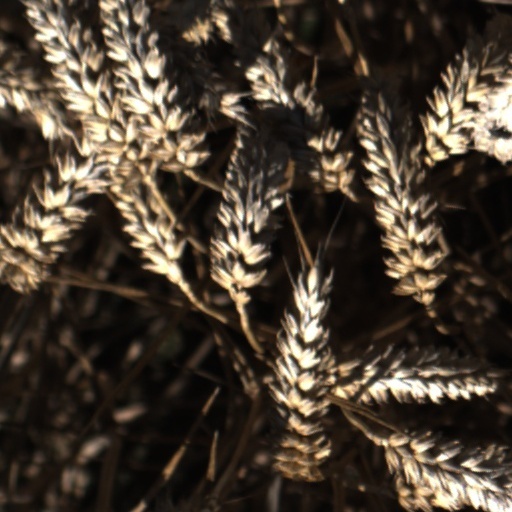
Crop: wheat